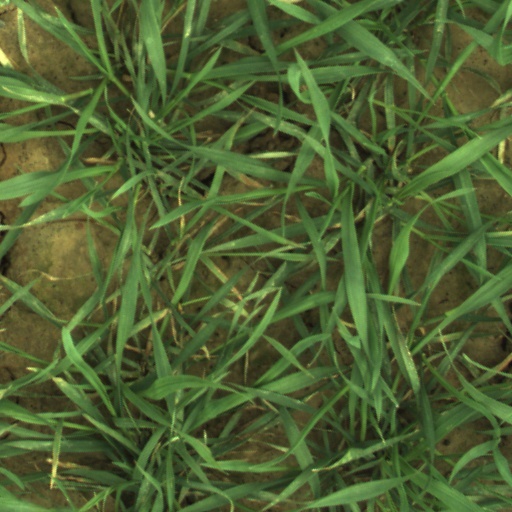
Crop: wheat